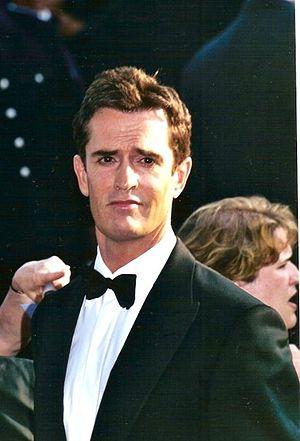
Rupert James Hector Everett [ˈɹuːpət d͡ʒeɪmz ˈhɛktə ˈɛvəɹɪt], né le 29 mai 1959 à Burnham Deepdale dans le Norfolk, est un acteur anglais.